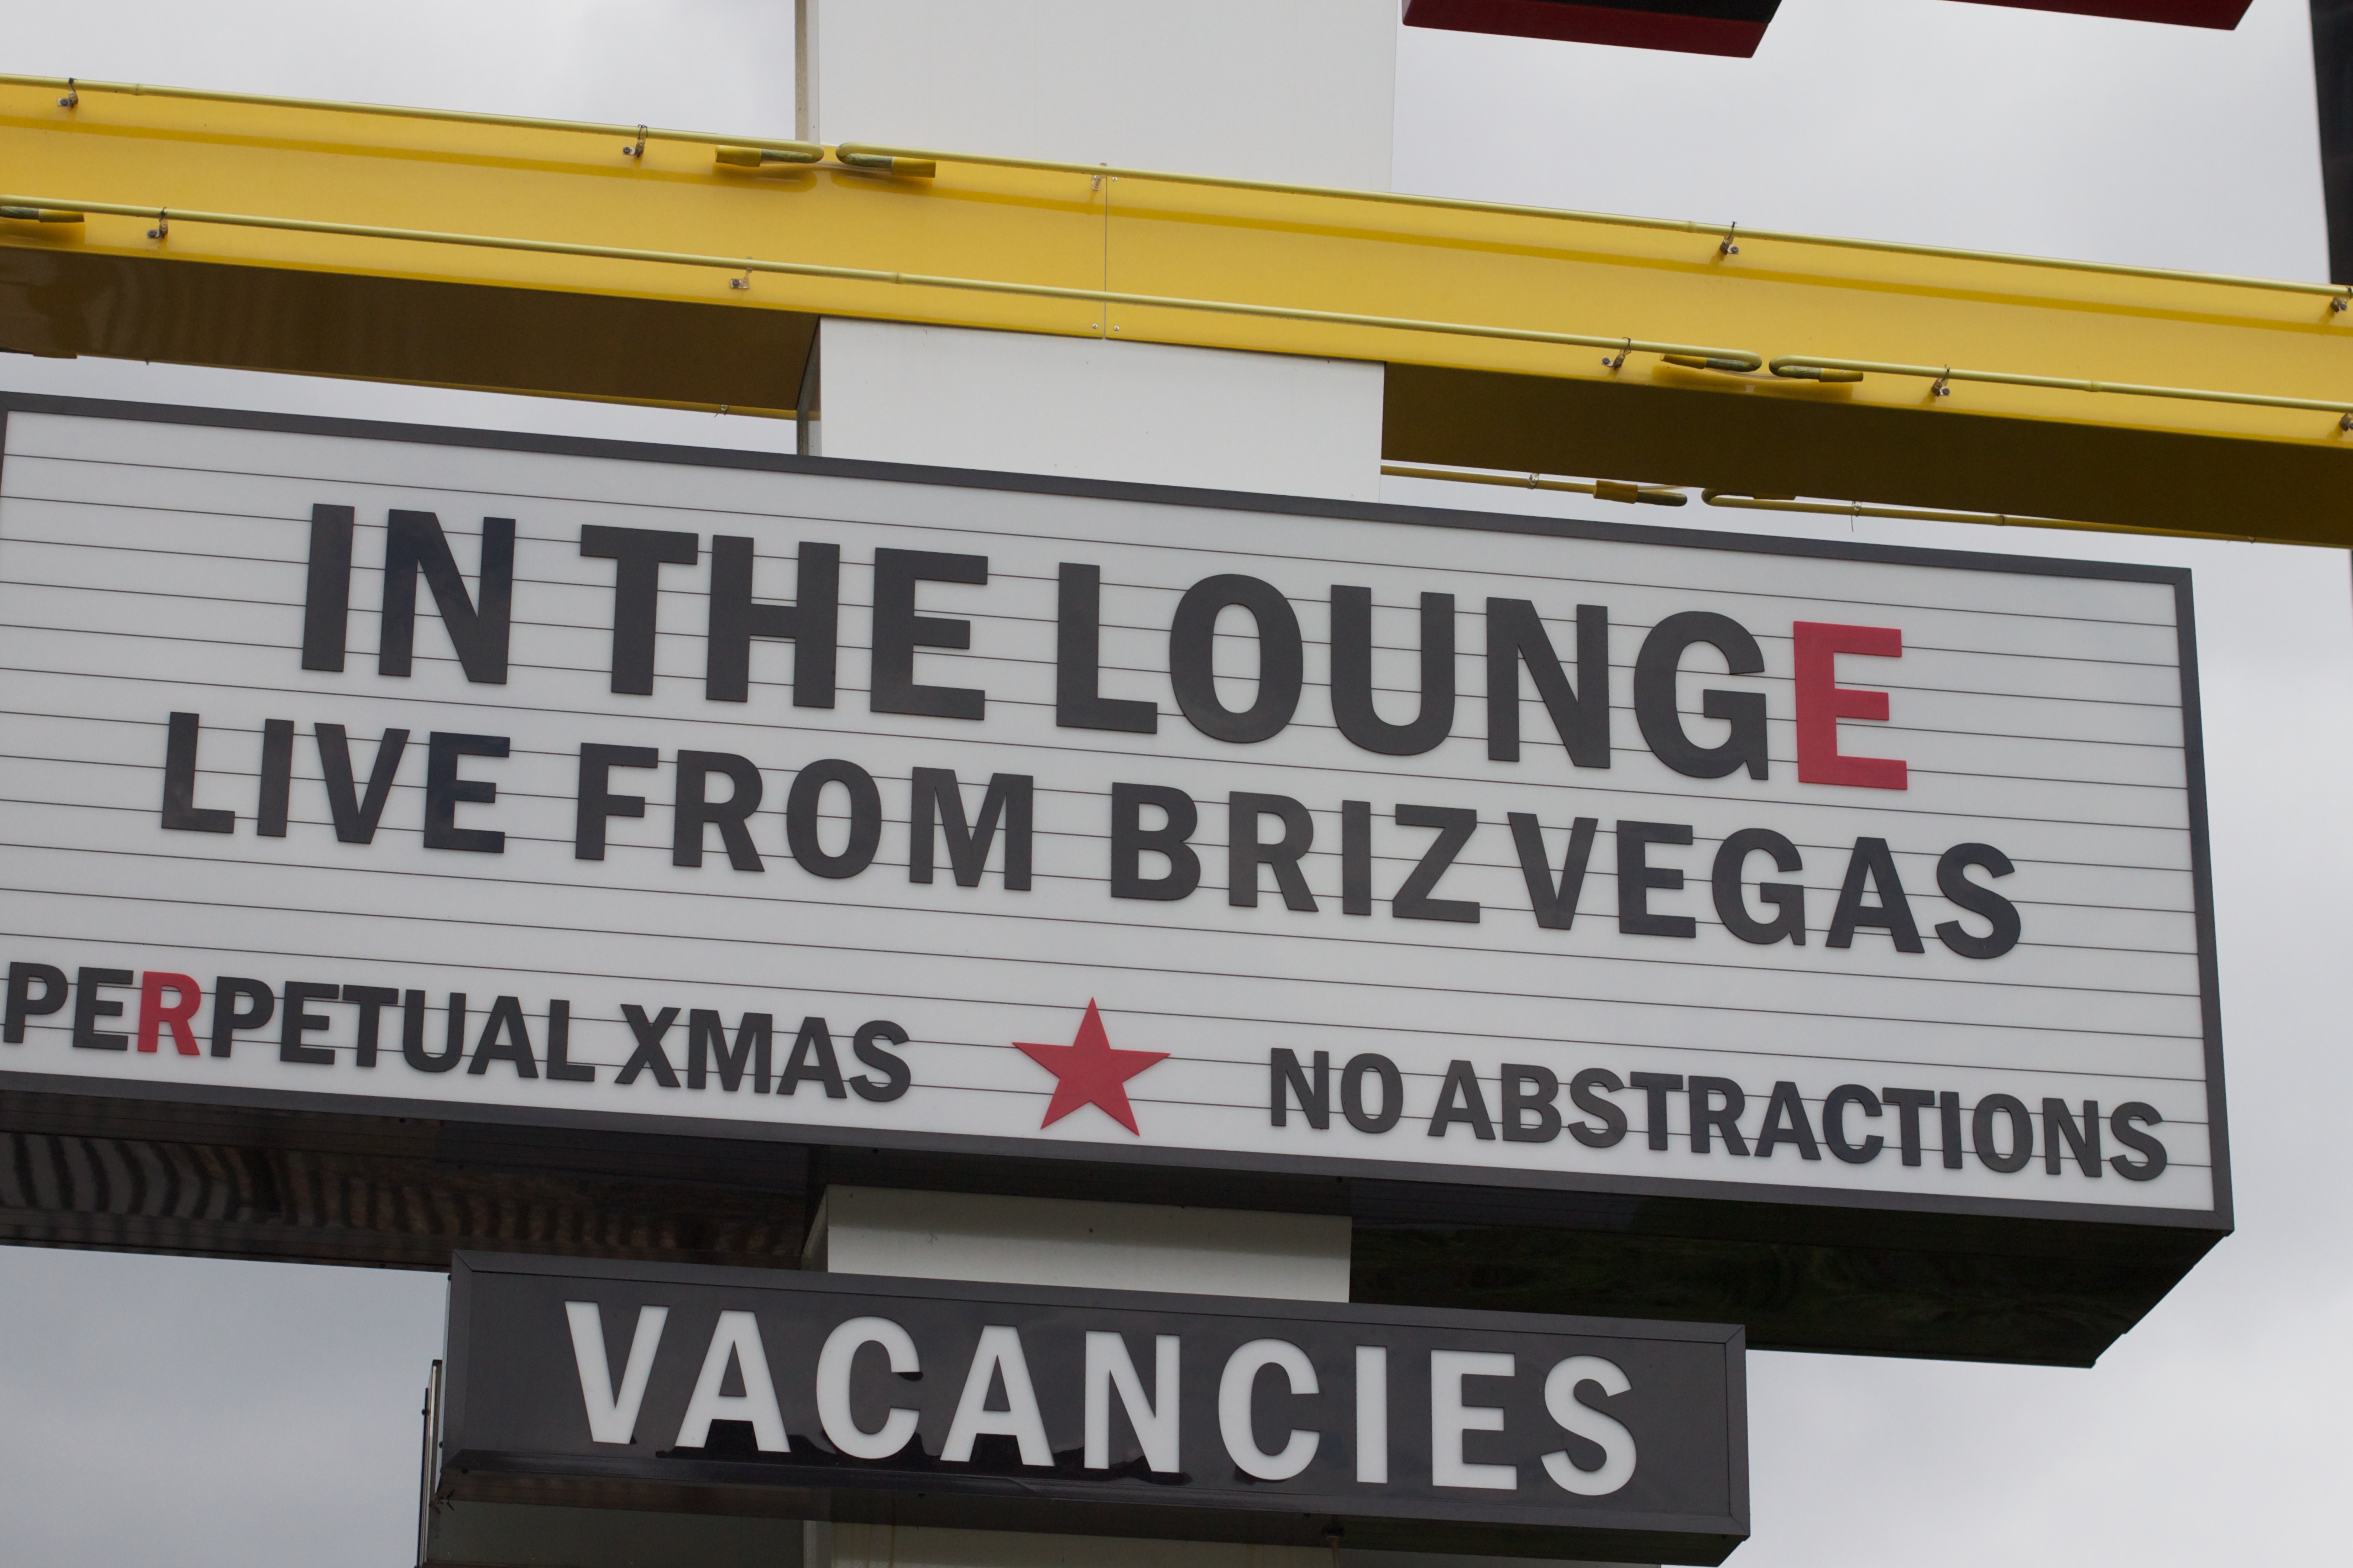
advertising, sign, street sign, signage, automotive exterior, vehicle registration plate